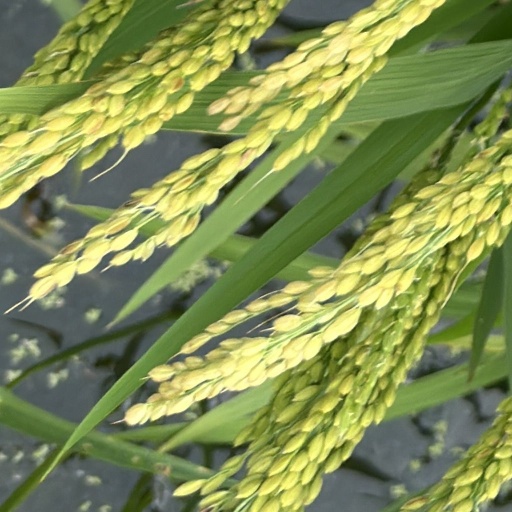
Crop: rice